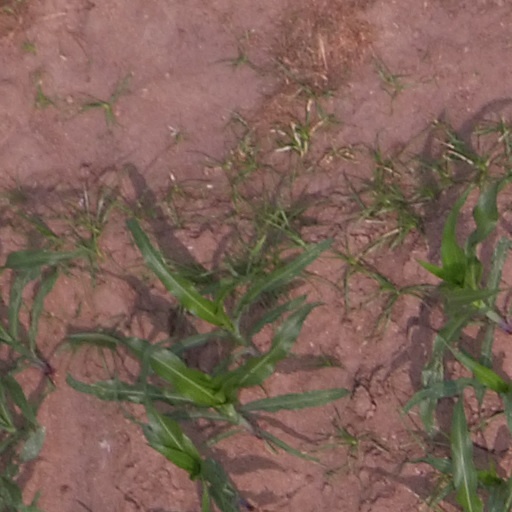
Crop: maize; corn